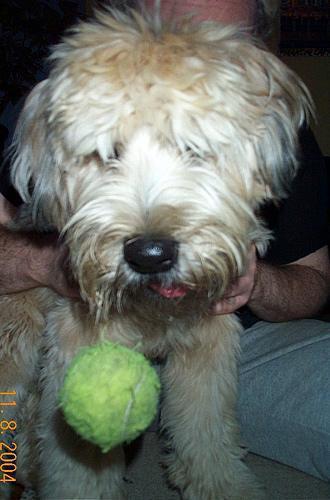
soft-coated_wheaten_terrier